If You Give a Mouse a Cookie

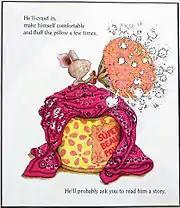
From "If You Give a Mouse a Cookie"

The text was interpreted by illustrator Felicia Bond to show the increasing energy of the mouse, with the little boy being run ragged by the end of the story. The art was praised by "School Library Journal" for its "meticulous attention to detail", and was executed with vibrant colors of blended pencil in a complex process of layering magenta, cyan, yellow, and black on separate sheets, which were then assembled during printing.